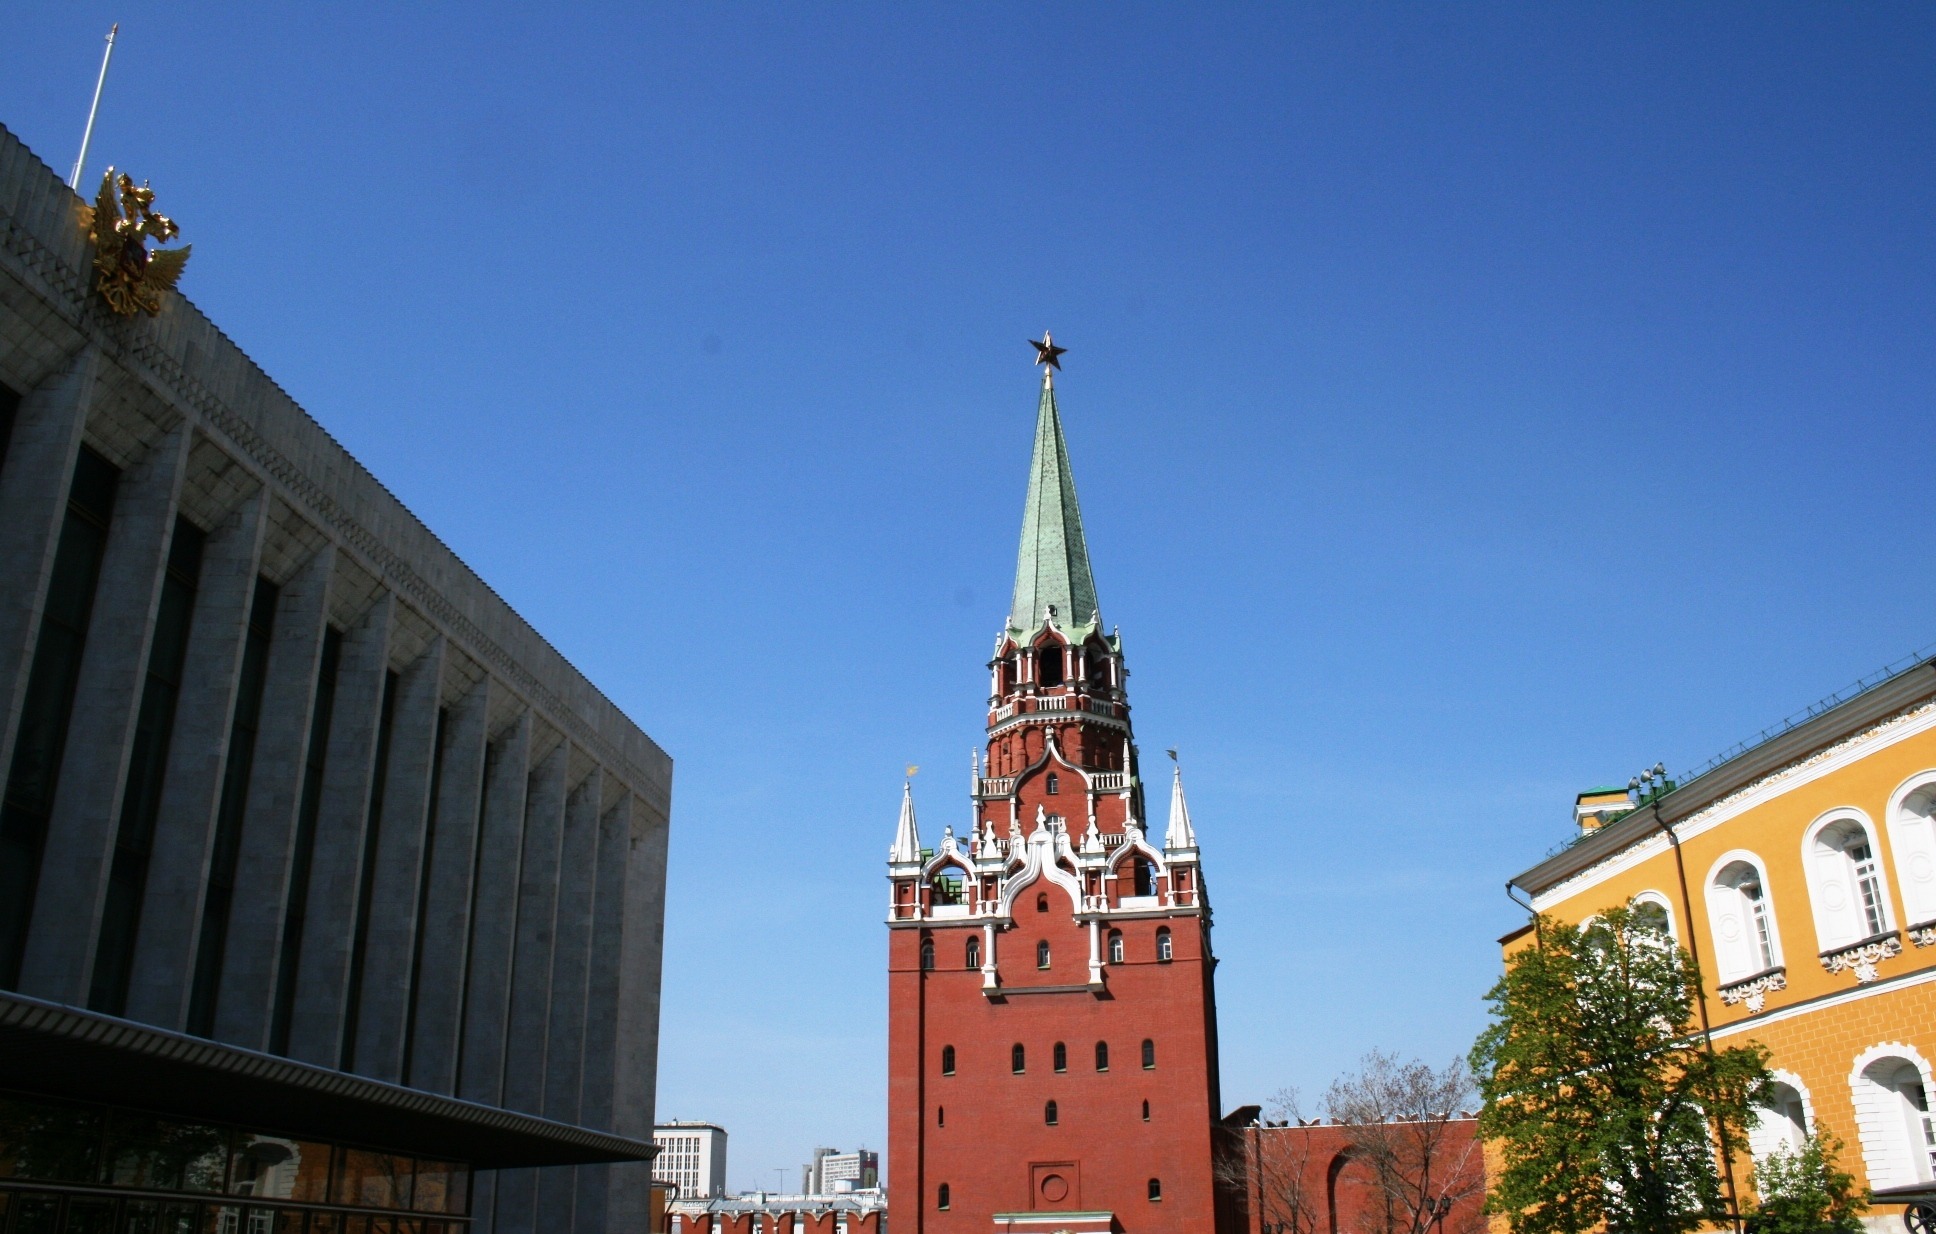
building, downtown, tower, landmark, facade, church, cathedral, place of worship, blue sky, spire, steeple, trinity, arsenal, tours, kremlin wall, palace of congress